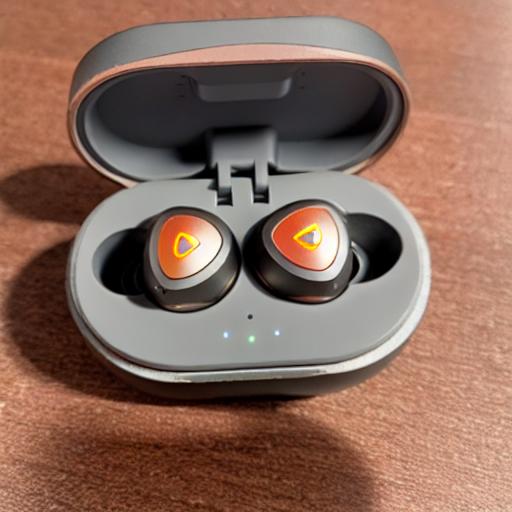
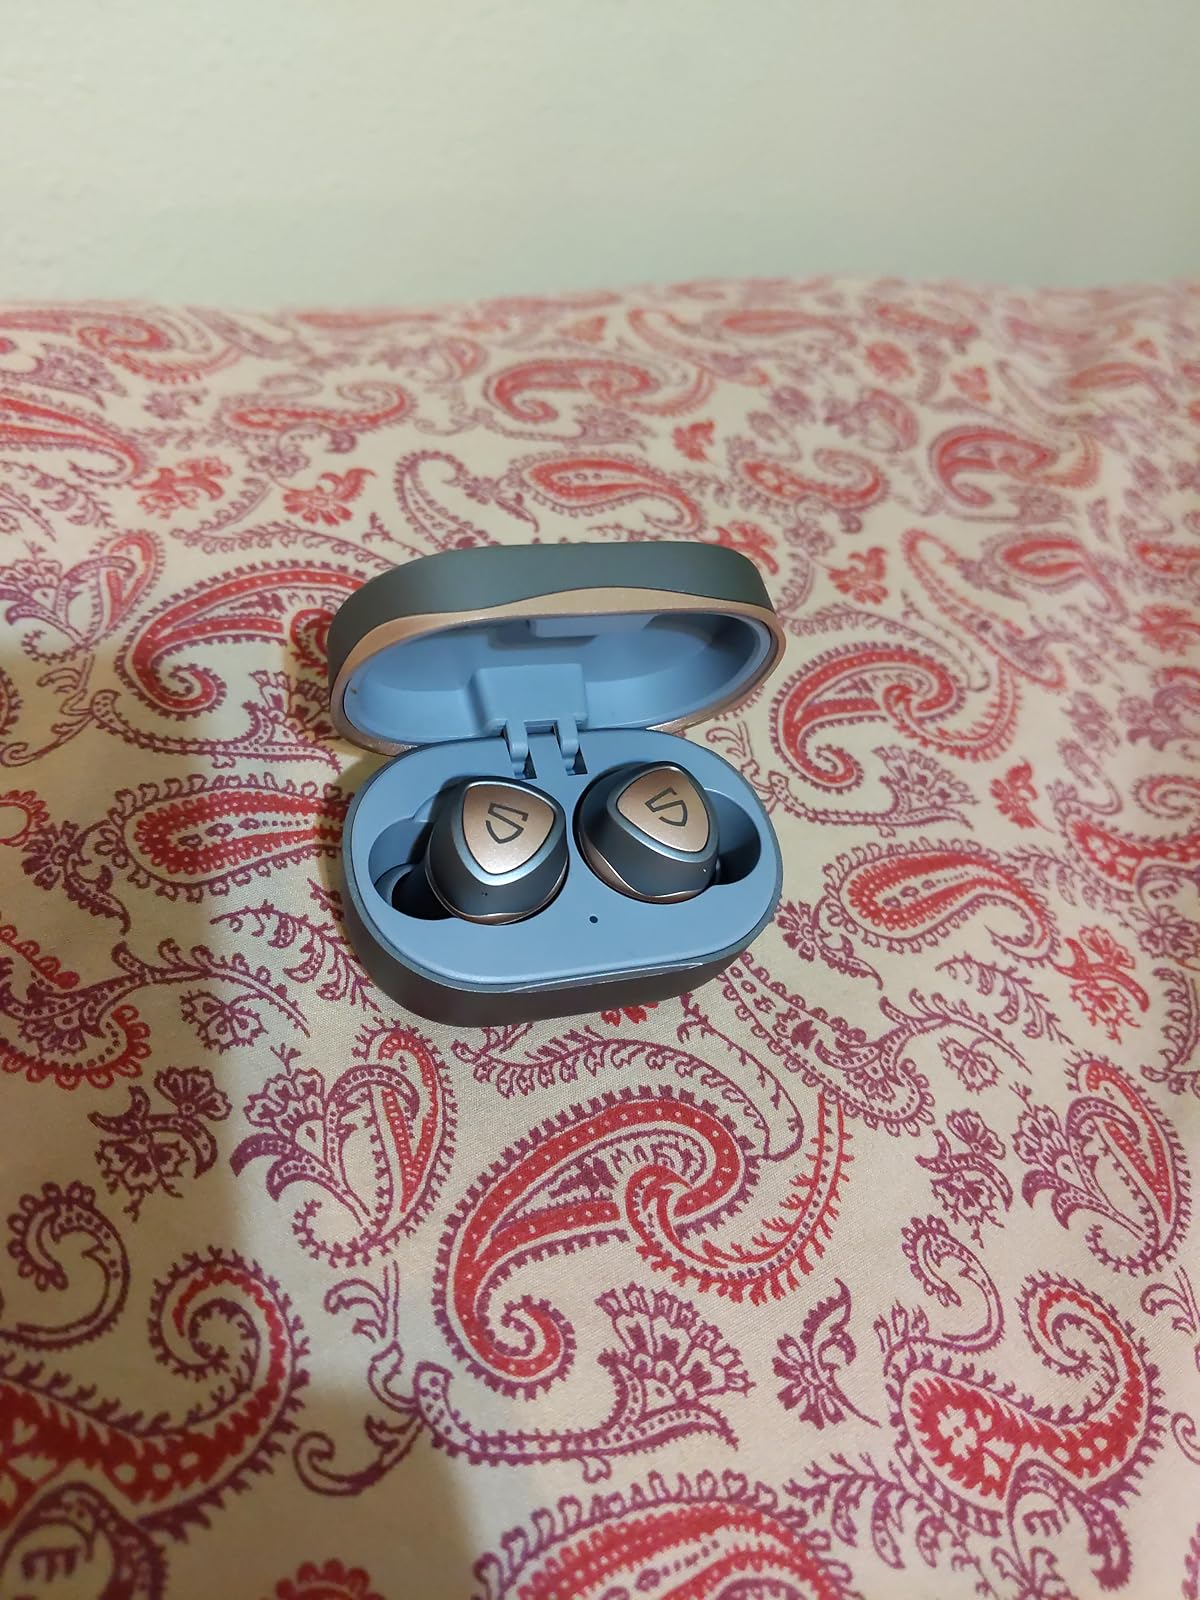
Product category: earbuds
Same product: no